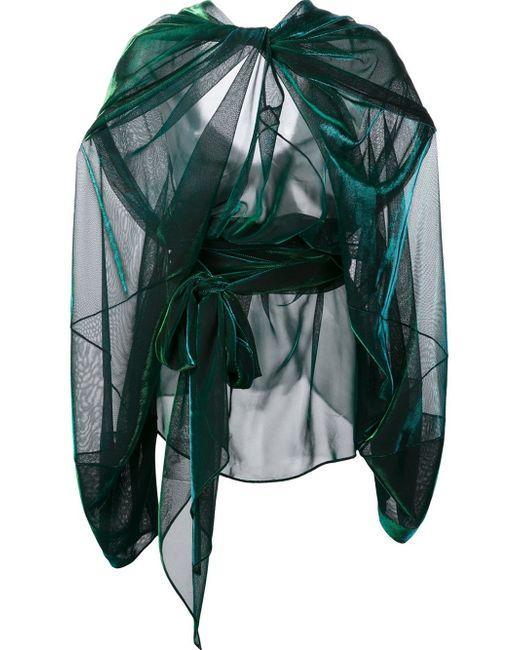
Seidengrüne transparente Langarmbluse für Damen